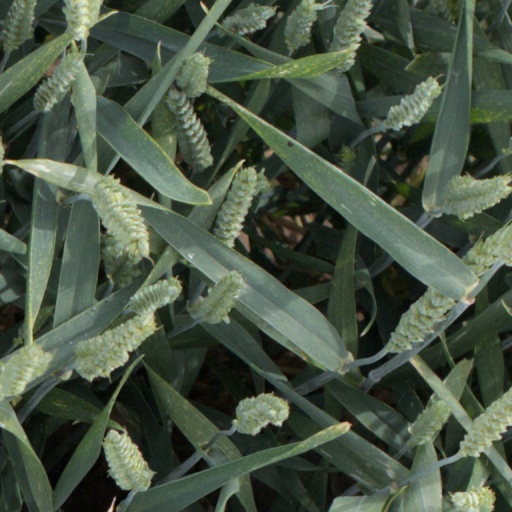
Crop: wheat